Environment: real
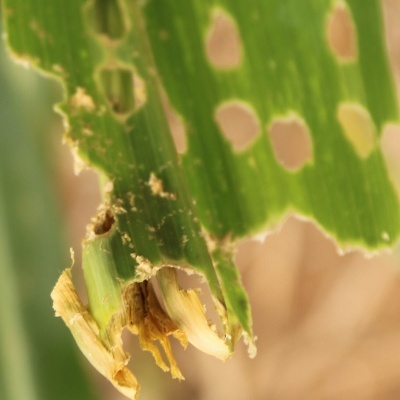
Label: fall_armyworm